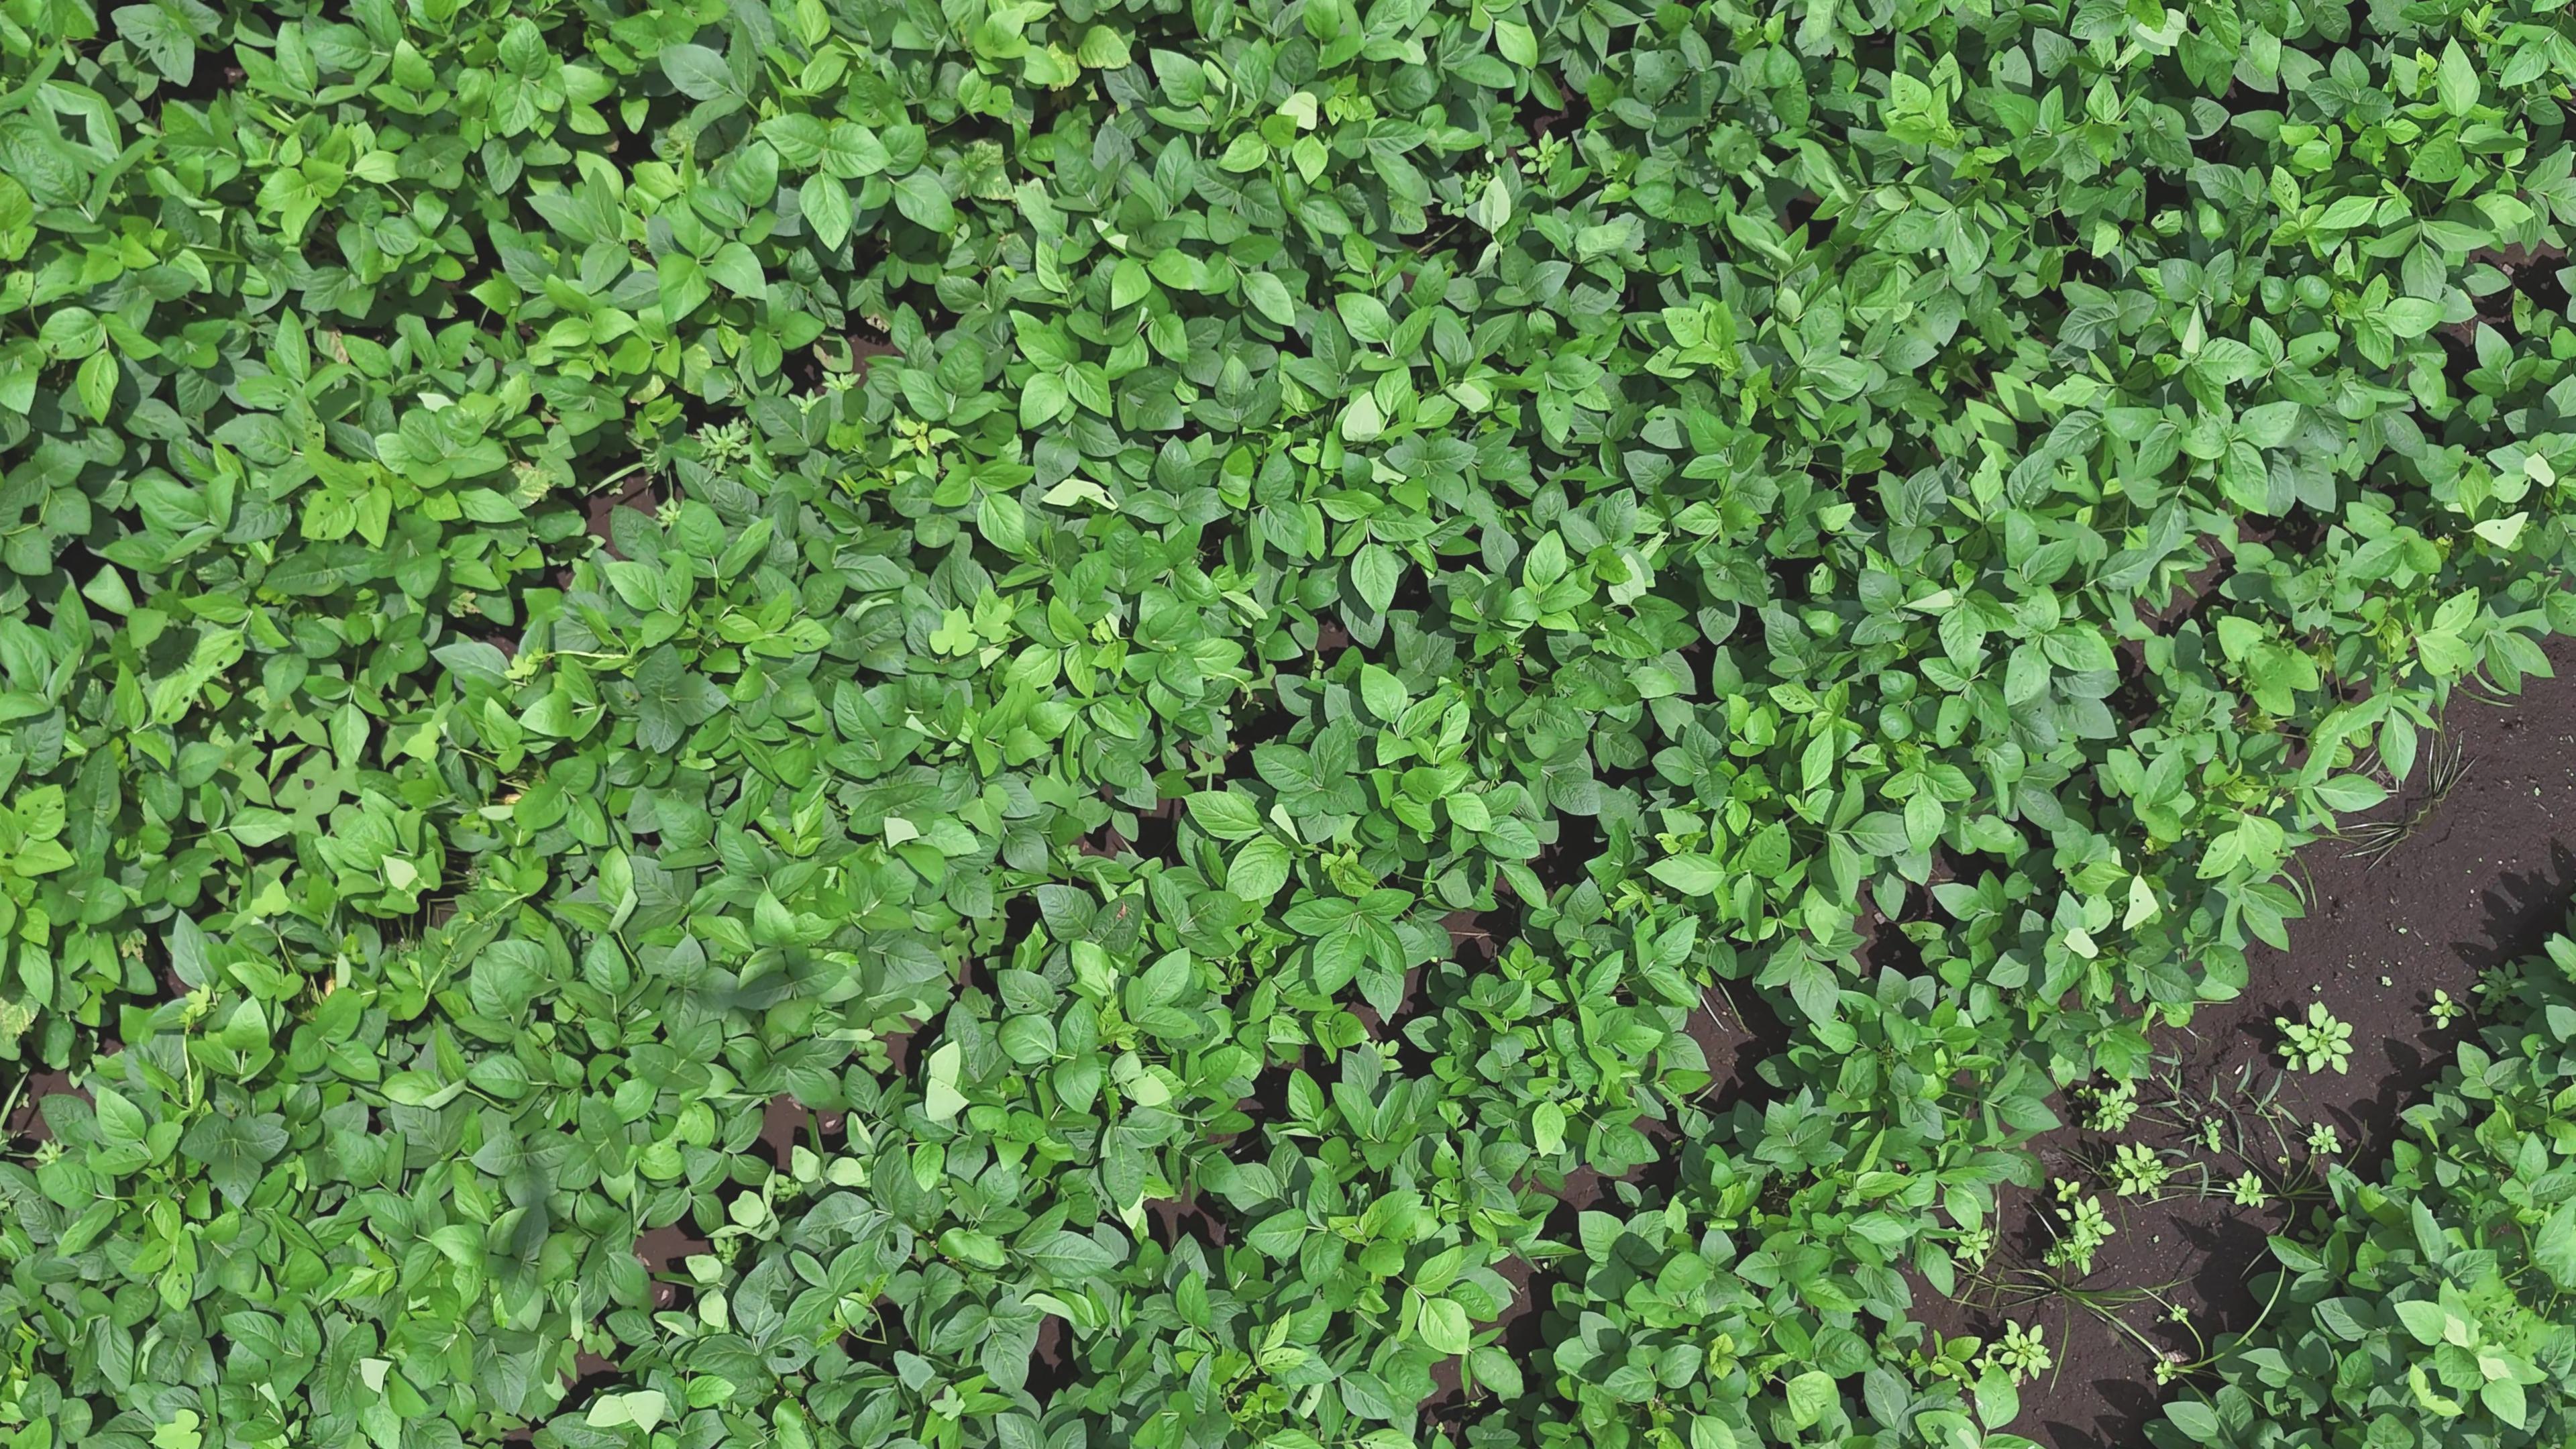
Label: Healthy